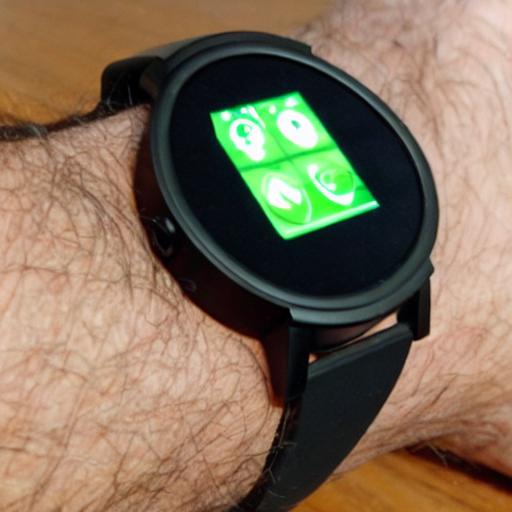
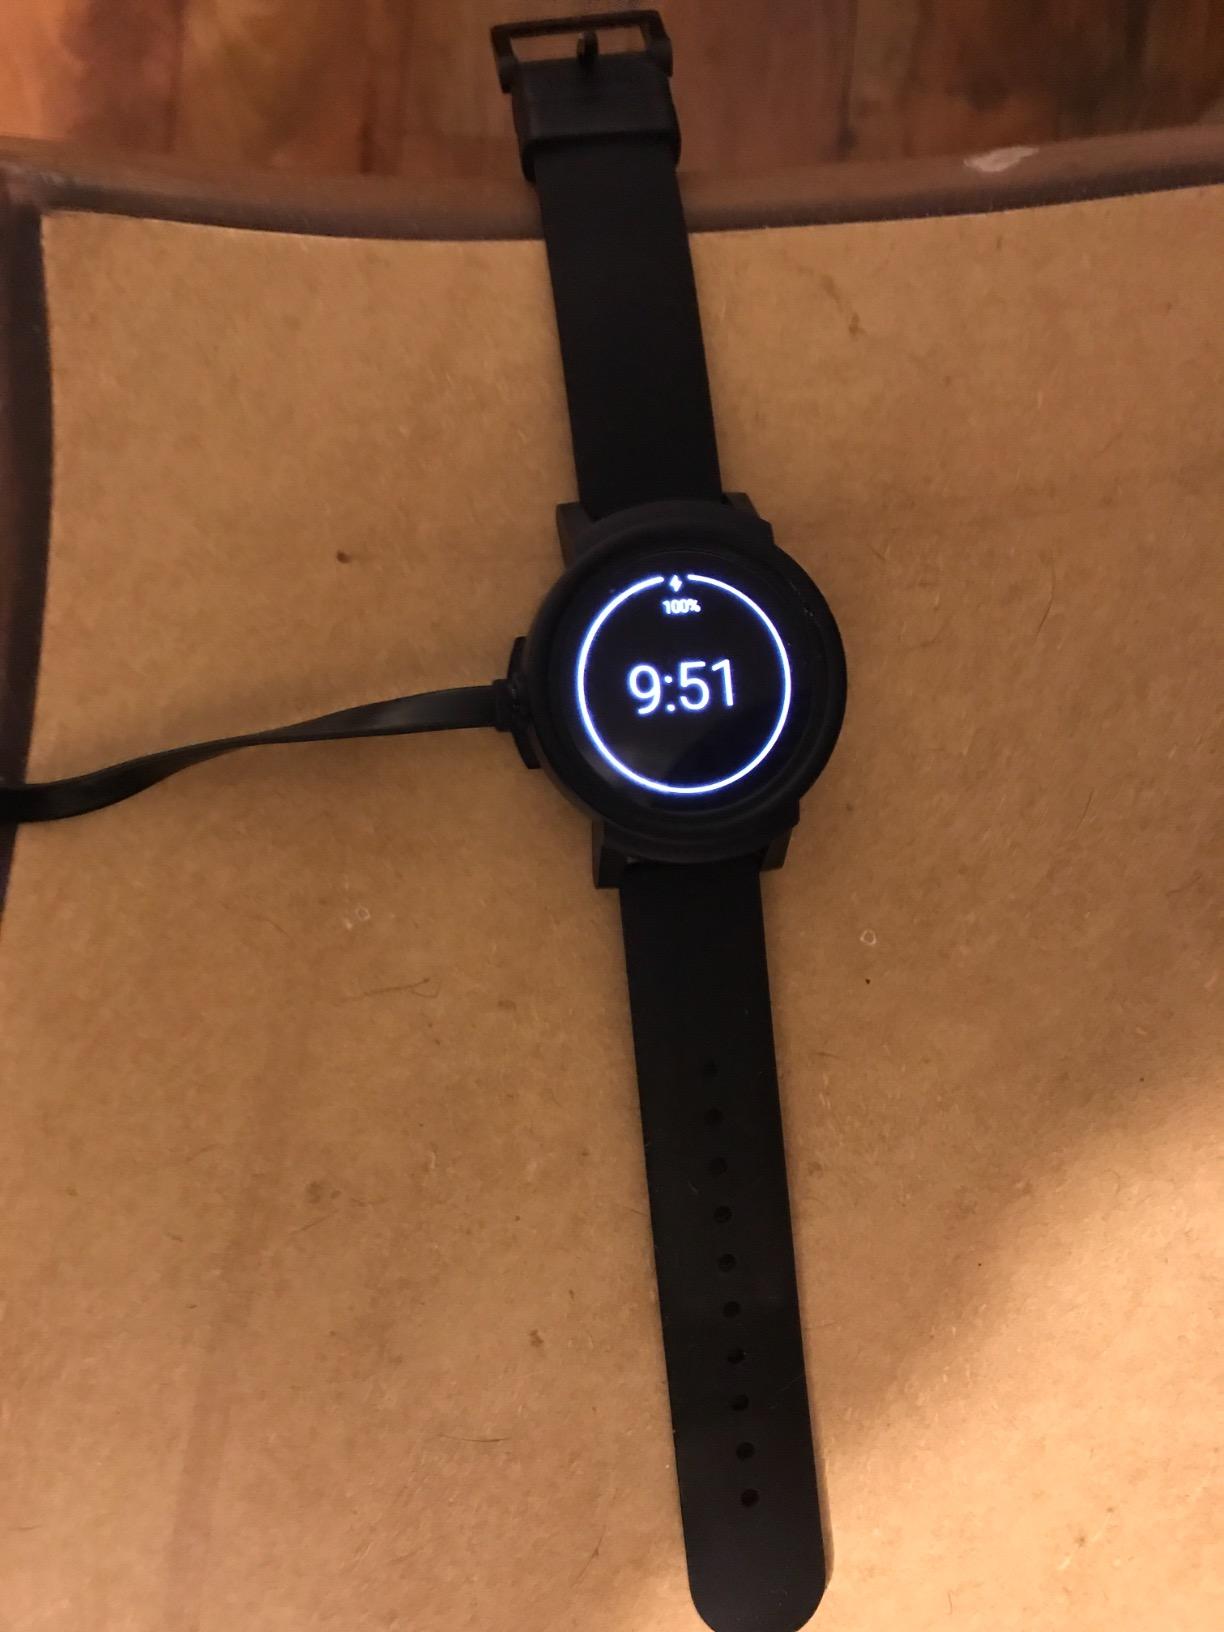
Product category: smartwatch
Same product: no